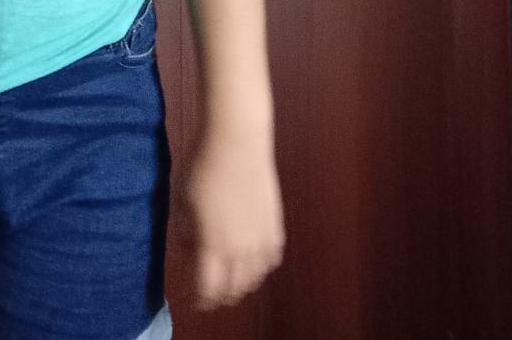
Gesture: no_gesture